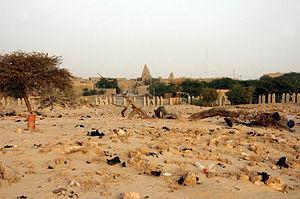
Le troisième combat de Tombouctou se déroule pendant la guerre du Mali. Un groupe de combattants islamistes effectue une incursion dans la ville.